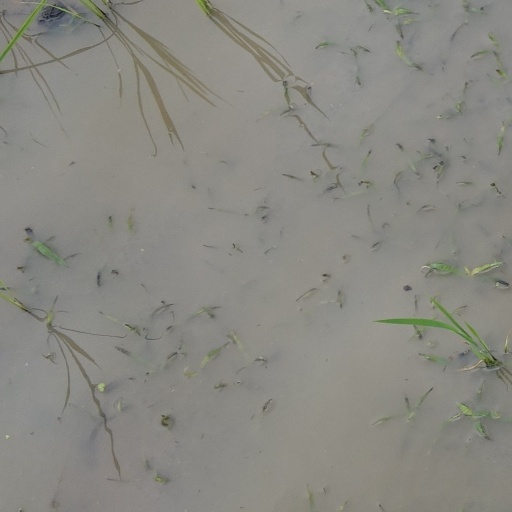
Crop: rice